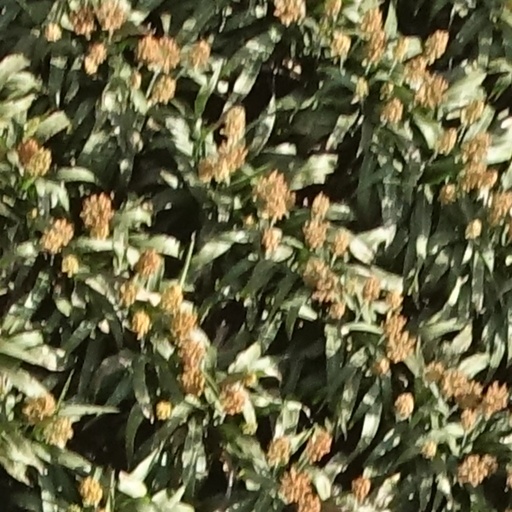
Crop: sorghum